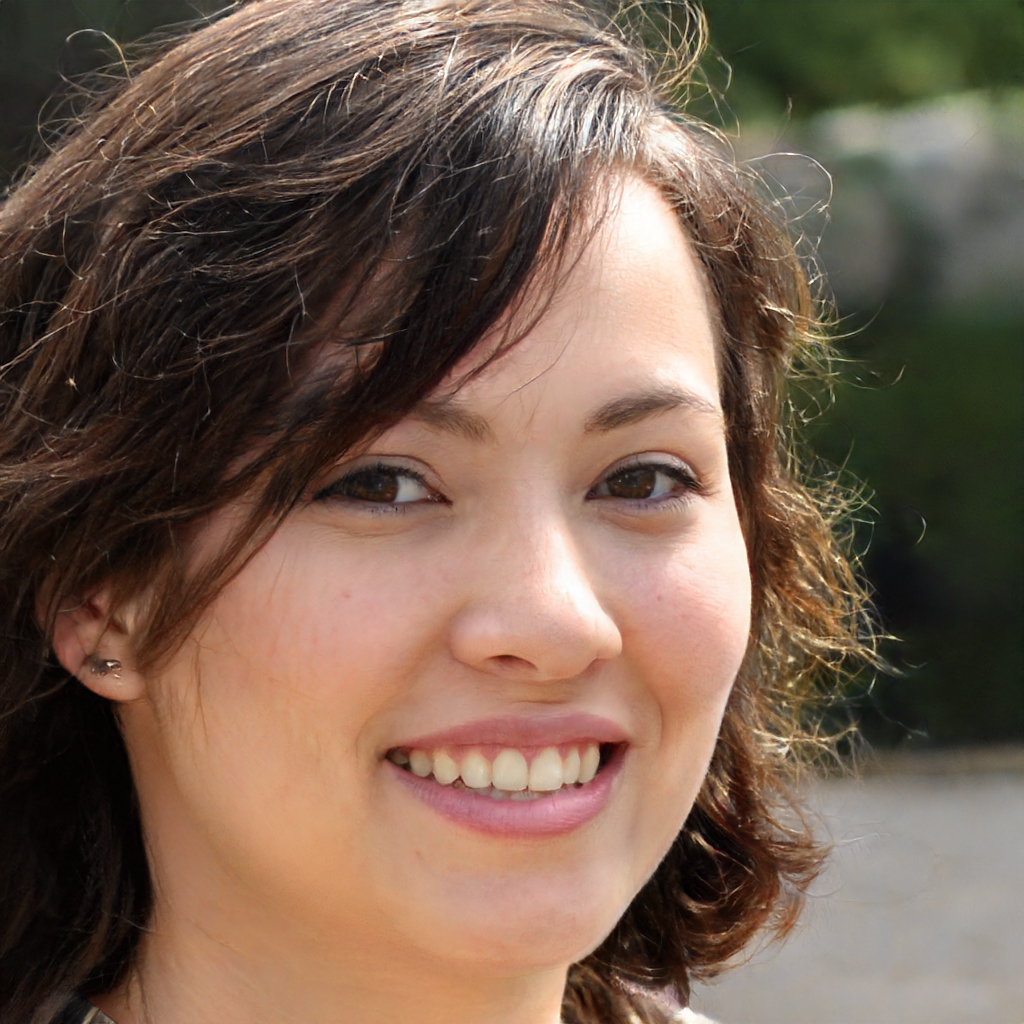
Gender: Female